Cloquet fire

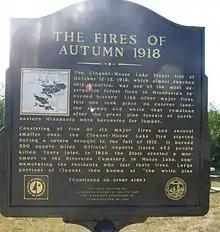

Many memorials commemorate the 1918 fire. A 27-foot monument near Duluth memorializes the 453 lives lost. The Moose Lake Area Historical Society annually honors the lives lost at the Soo Line Depot, which in 1995 was opened as a railroad and fire museum. The Soo Line Depot is both a fire and railroad museum that exhibits the history of the railroads and the story of the fire.